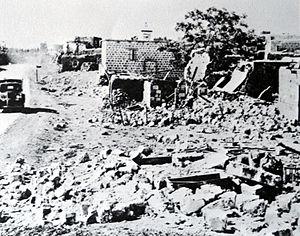
Al-Sumayriyya en arabe : السُميريه, était un village de Palestine mandataire situé à six kilomètres au nord d’Acre qui fut capturé et dépeuplé pendant la guerre israélo-arabe de 1948.